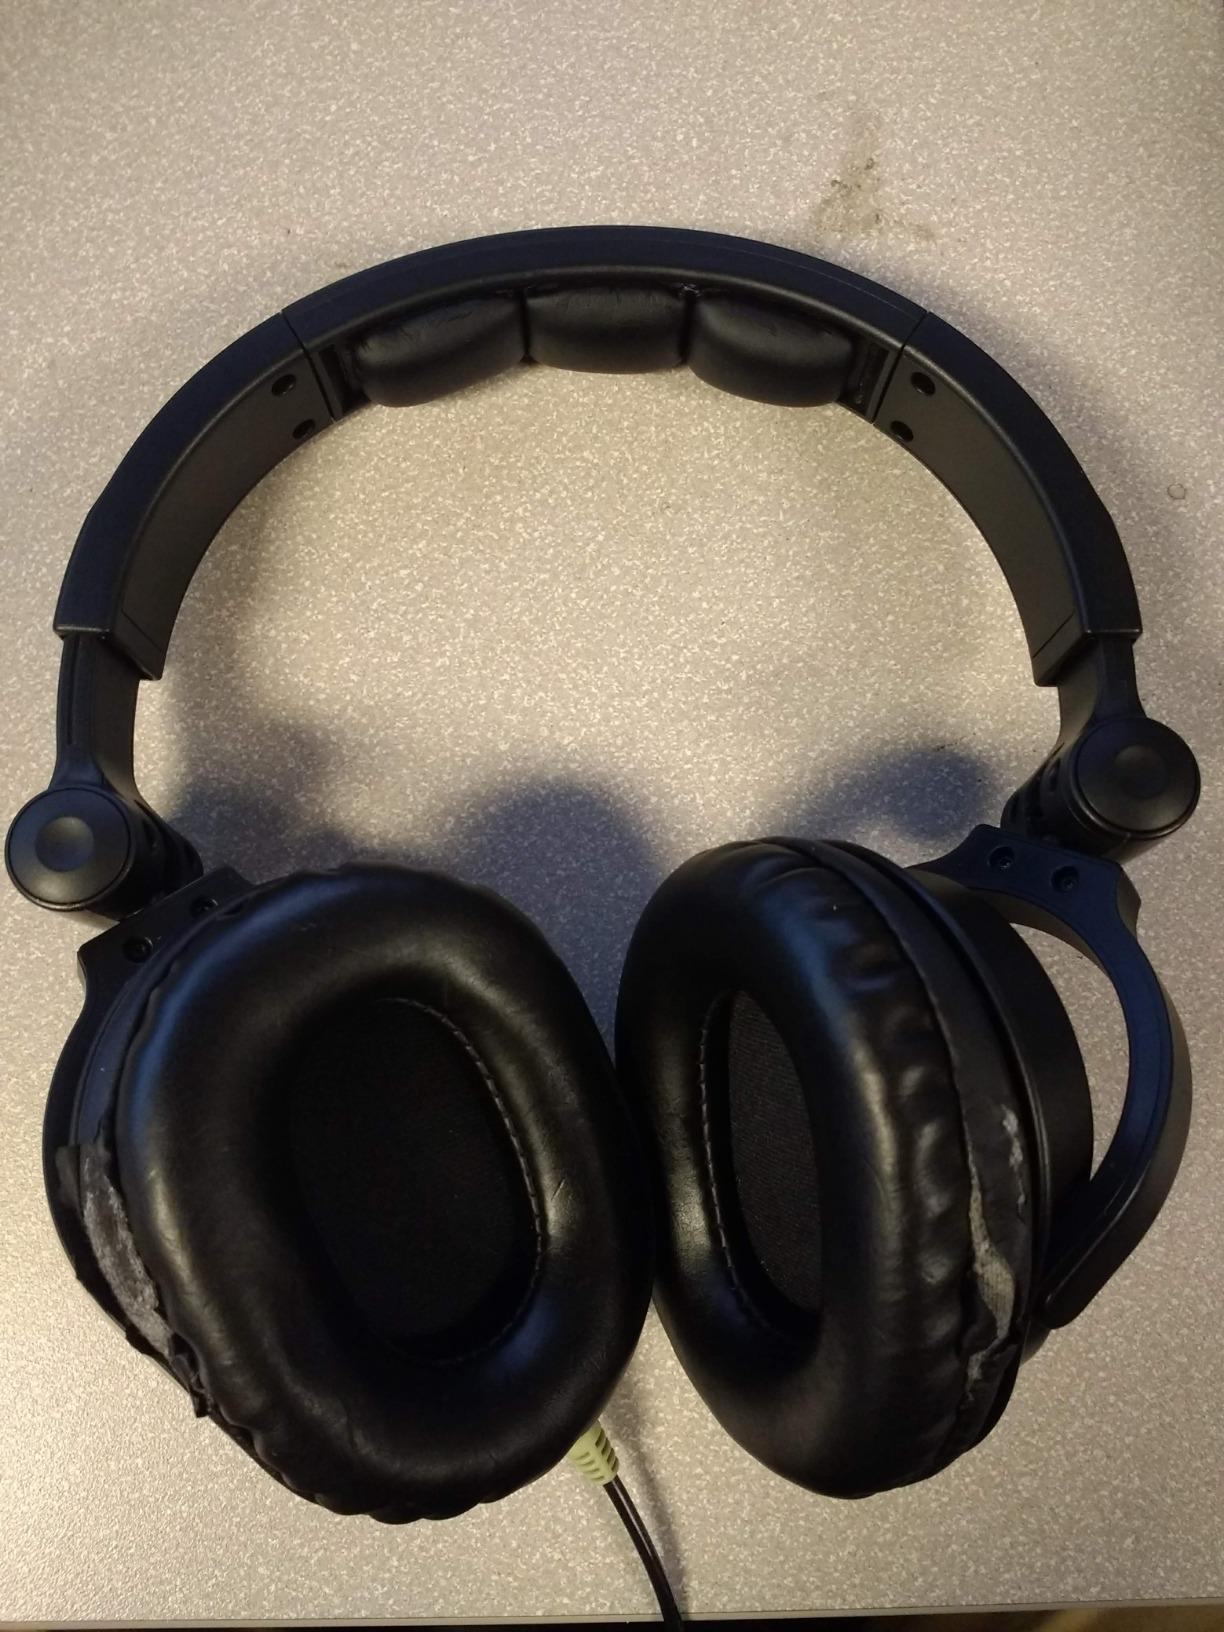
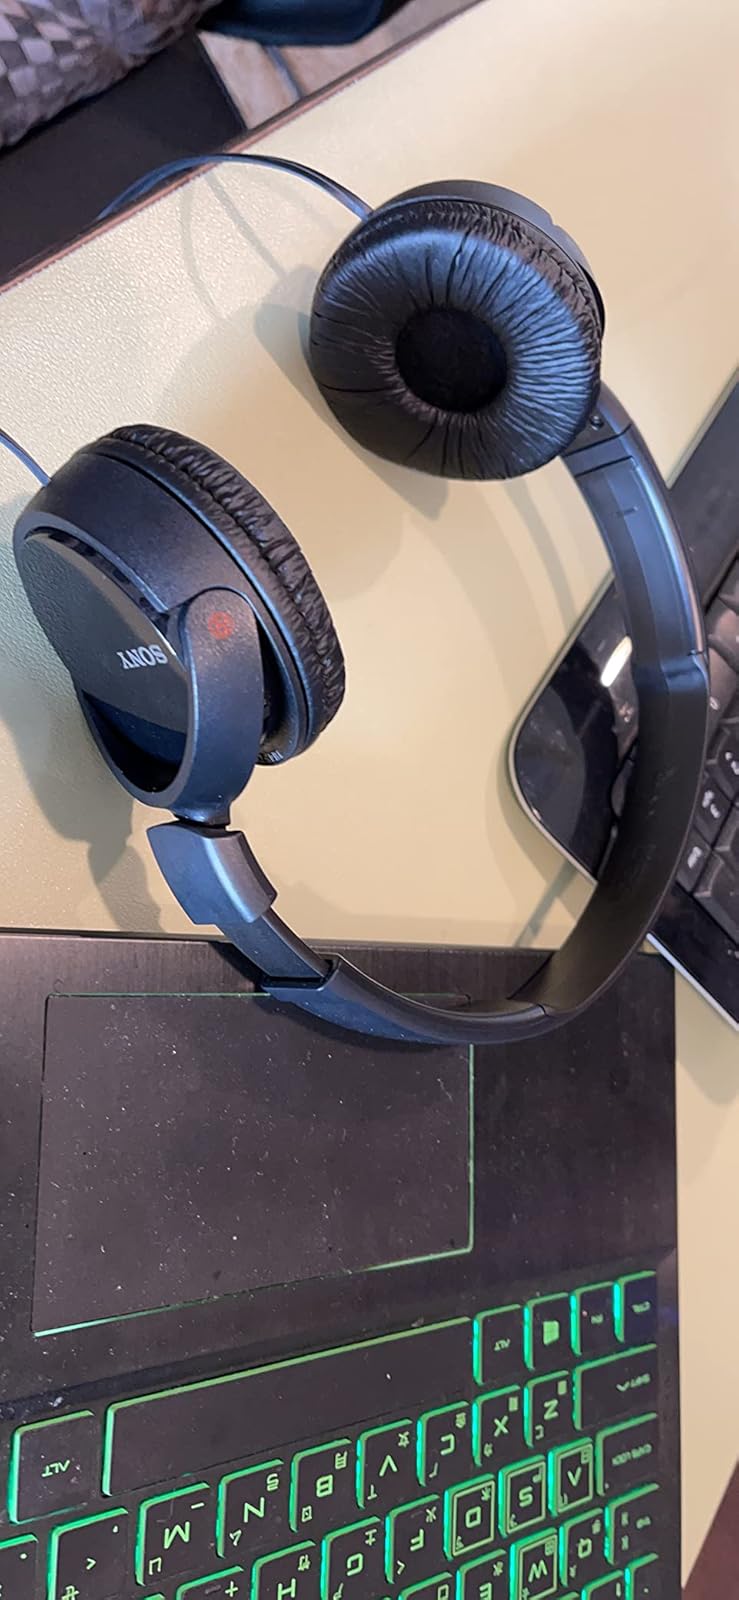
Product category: headphones
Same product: no